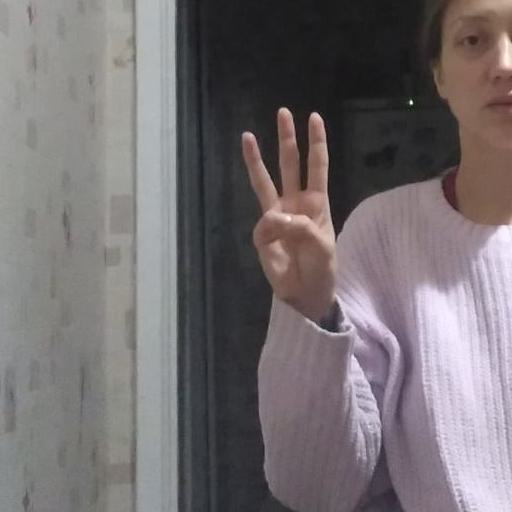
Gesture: three